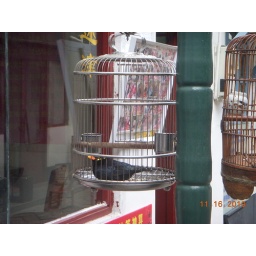
Minah bird in cage on Zhoujiajiao street